Wells Gray Provincial Park

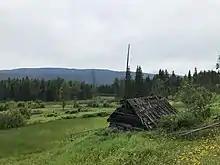
John Ray's 1929 cabin at the Ray Farm

The first homesteaders in what is now Wells Gray Park were John Ray in 1911 at The Horseshoe, who was given land by the Canim Lake Band, and Michael Majerus in 1912 on the Murtle River near Dawson Falls. Both cleared land, built cabins and established isolated lifestyles far from other people. Other settlers who arrived between 1918 and 1925 were the Ludtke family, Lewis Rupell, Pete McDougal, Jack Zellers, Dave Anderson, Alex Fage and Herman Ordschig.